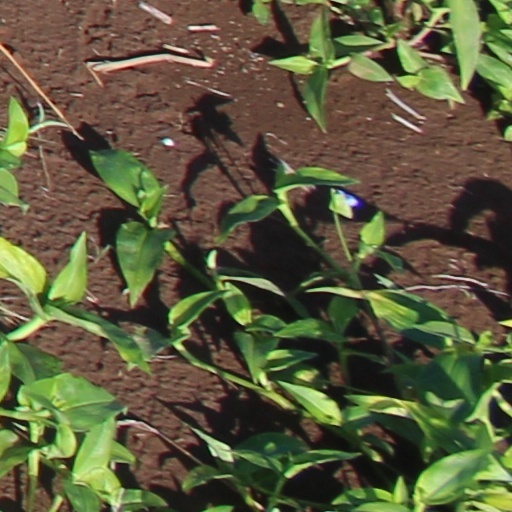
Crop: wheat